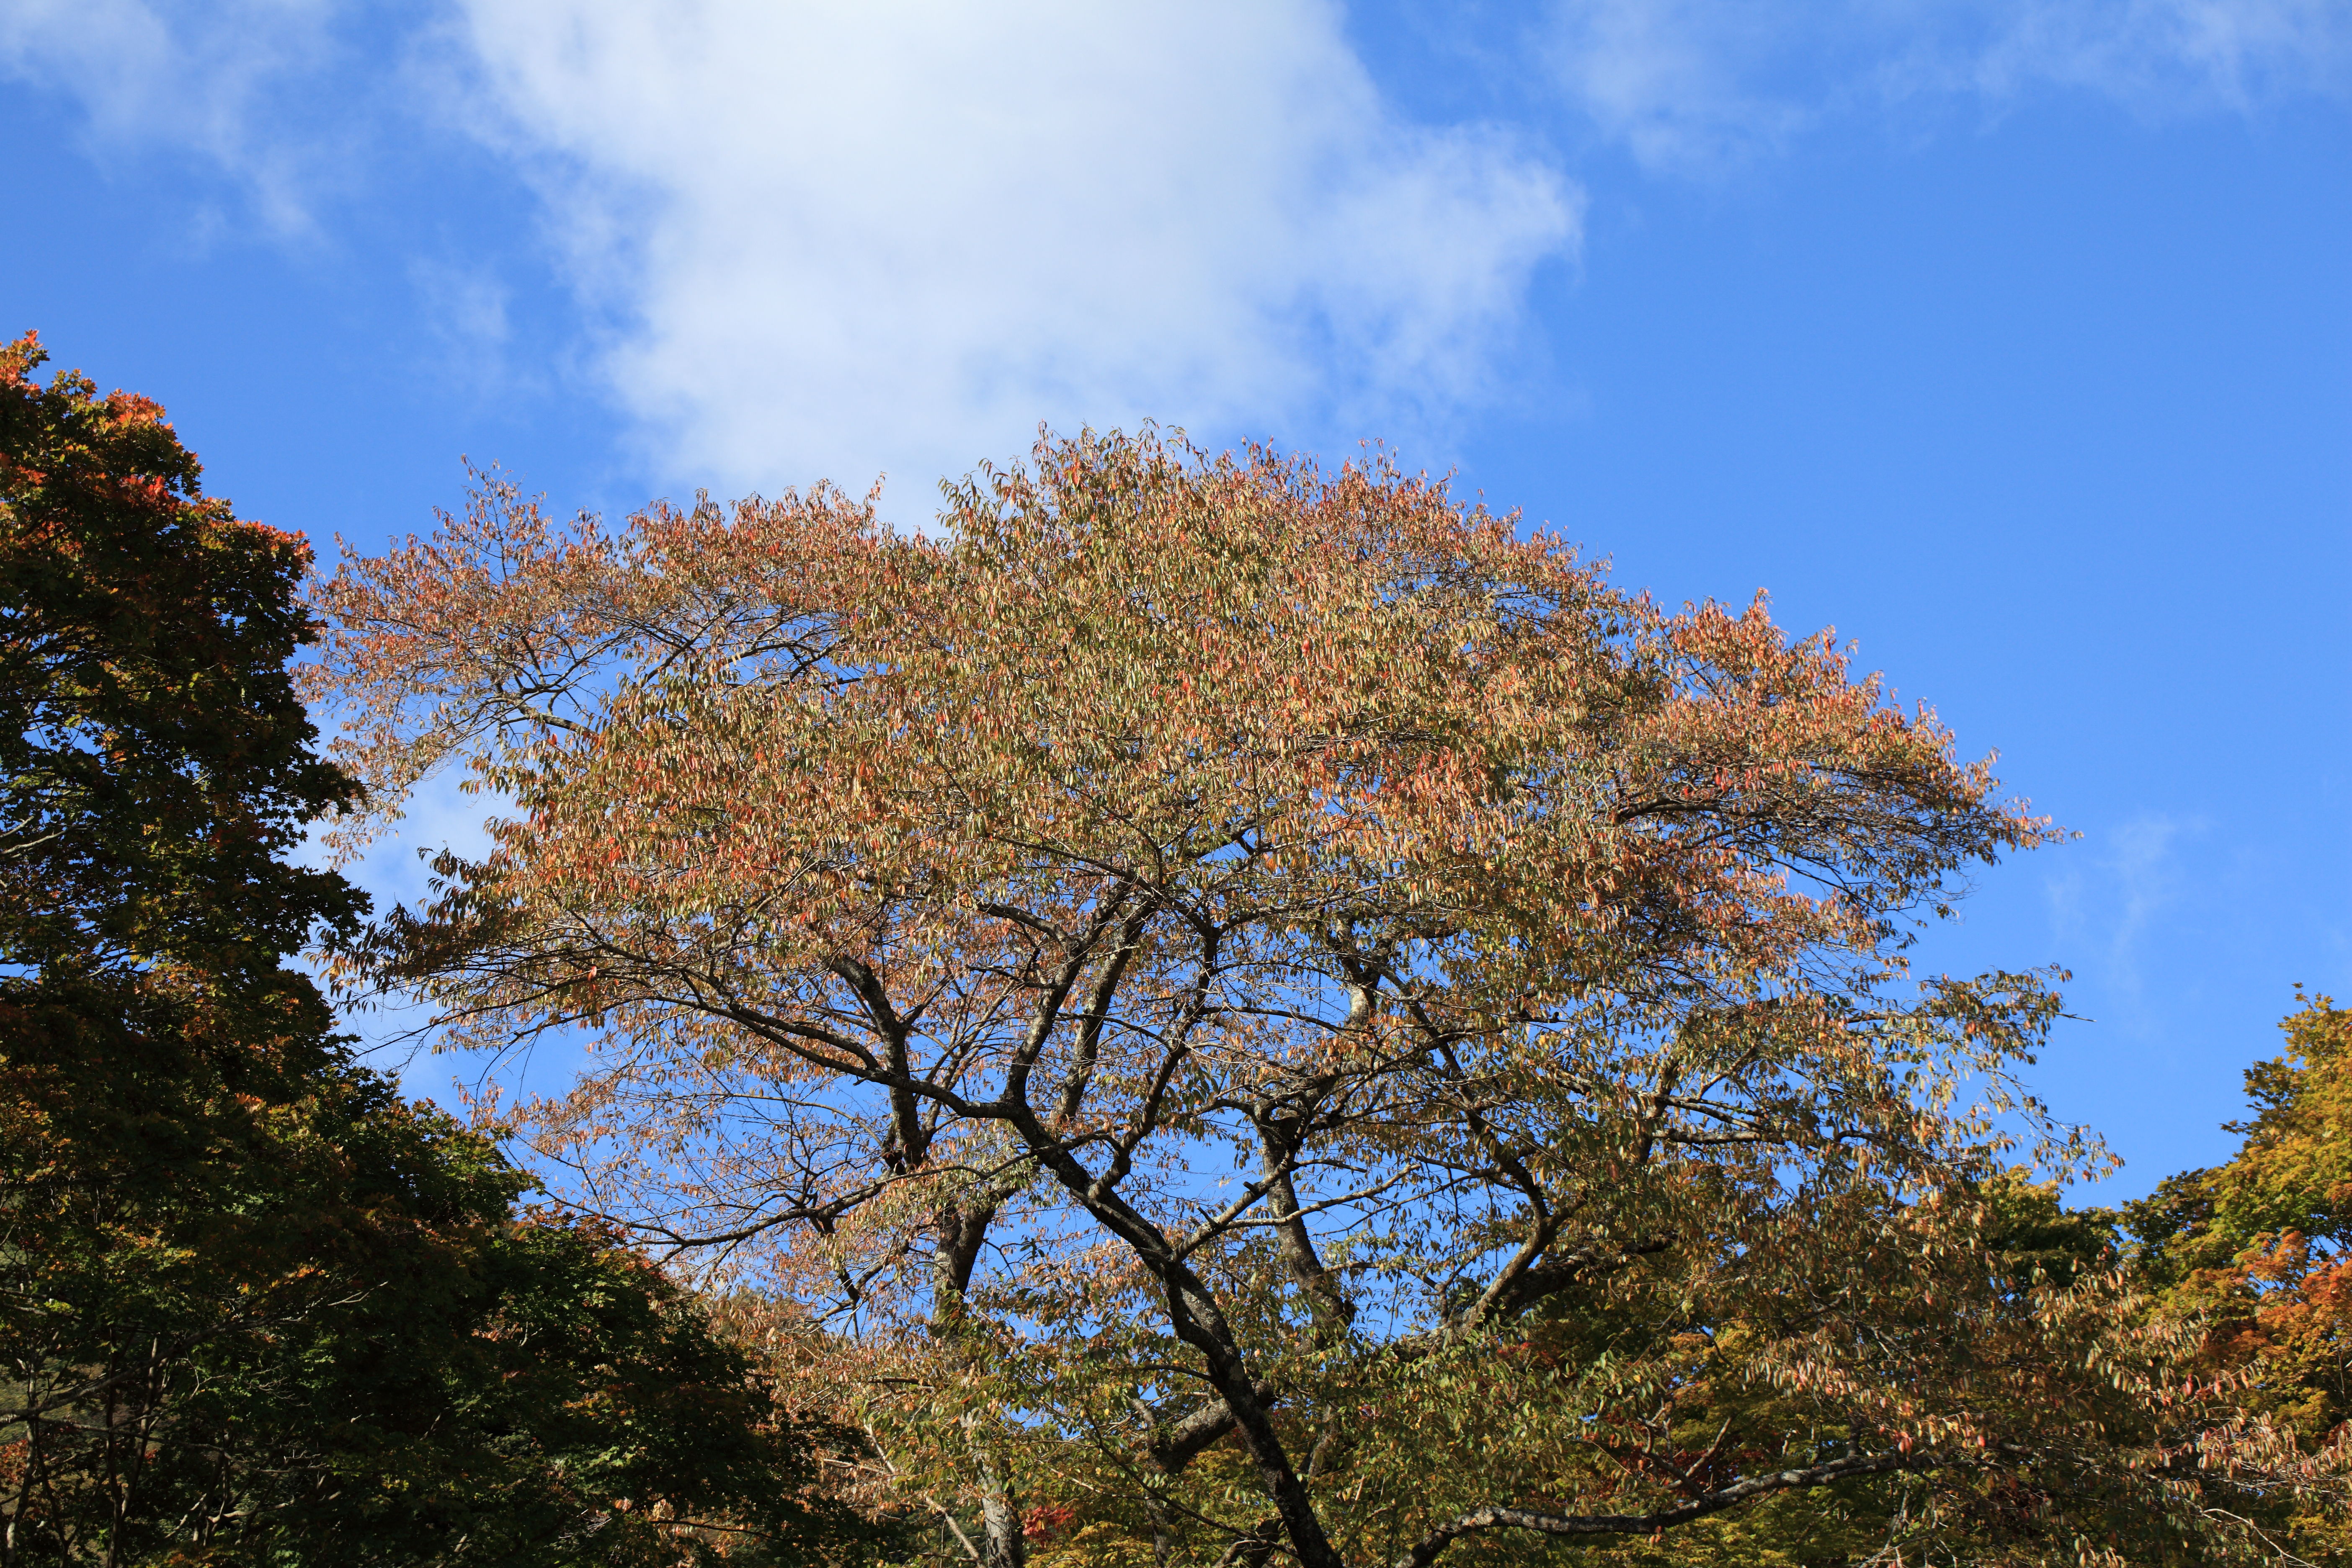
tree, nature, forest, branch, cloud, plant, sky, meadow, leaf, flower, high, autumn, park, garden, flora, season, leaves, cool image, japanese, tinted, shrine, tochigi, 5d, style, hires, woodland, i, markii, momiji, ecosystem, hi, res, resolution, kanuma, furuminejinja, kohohen, autumnal, acer, woody plant